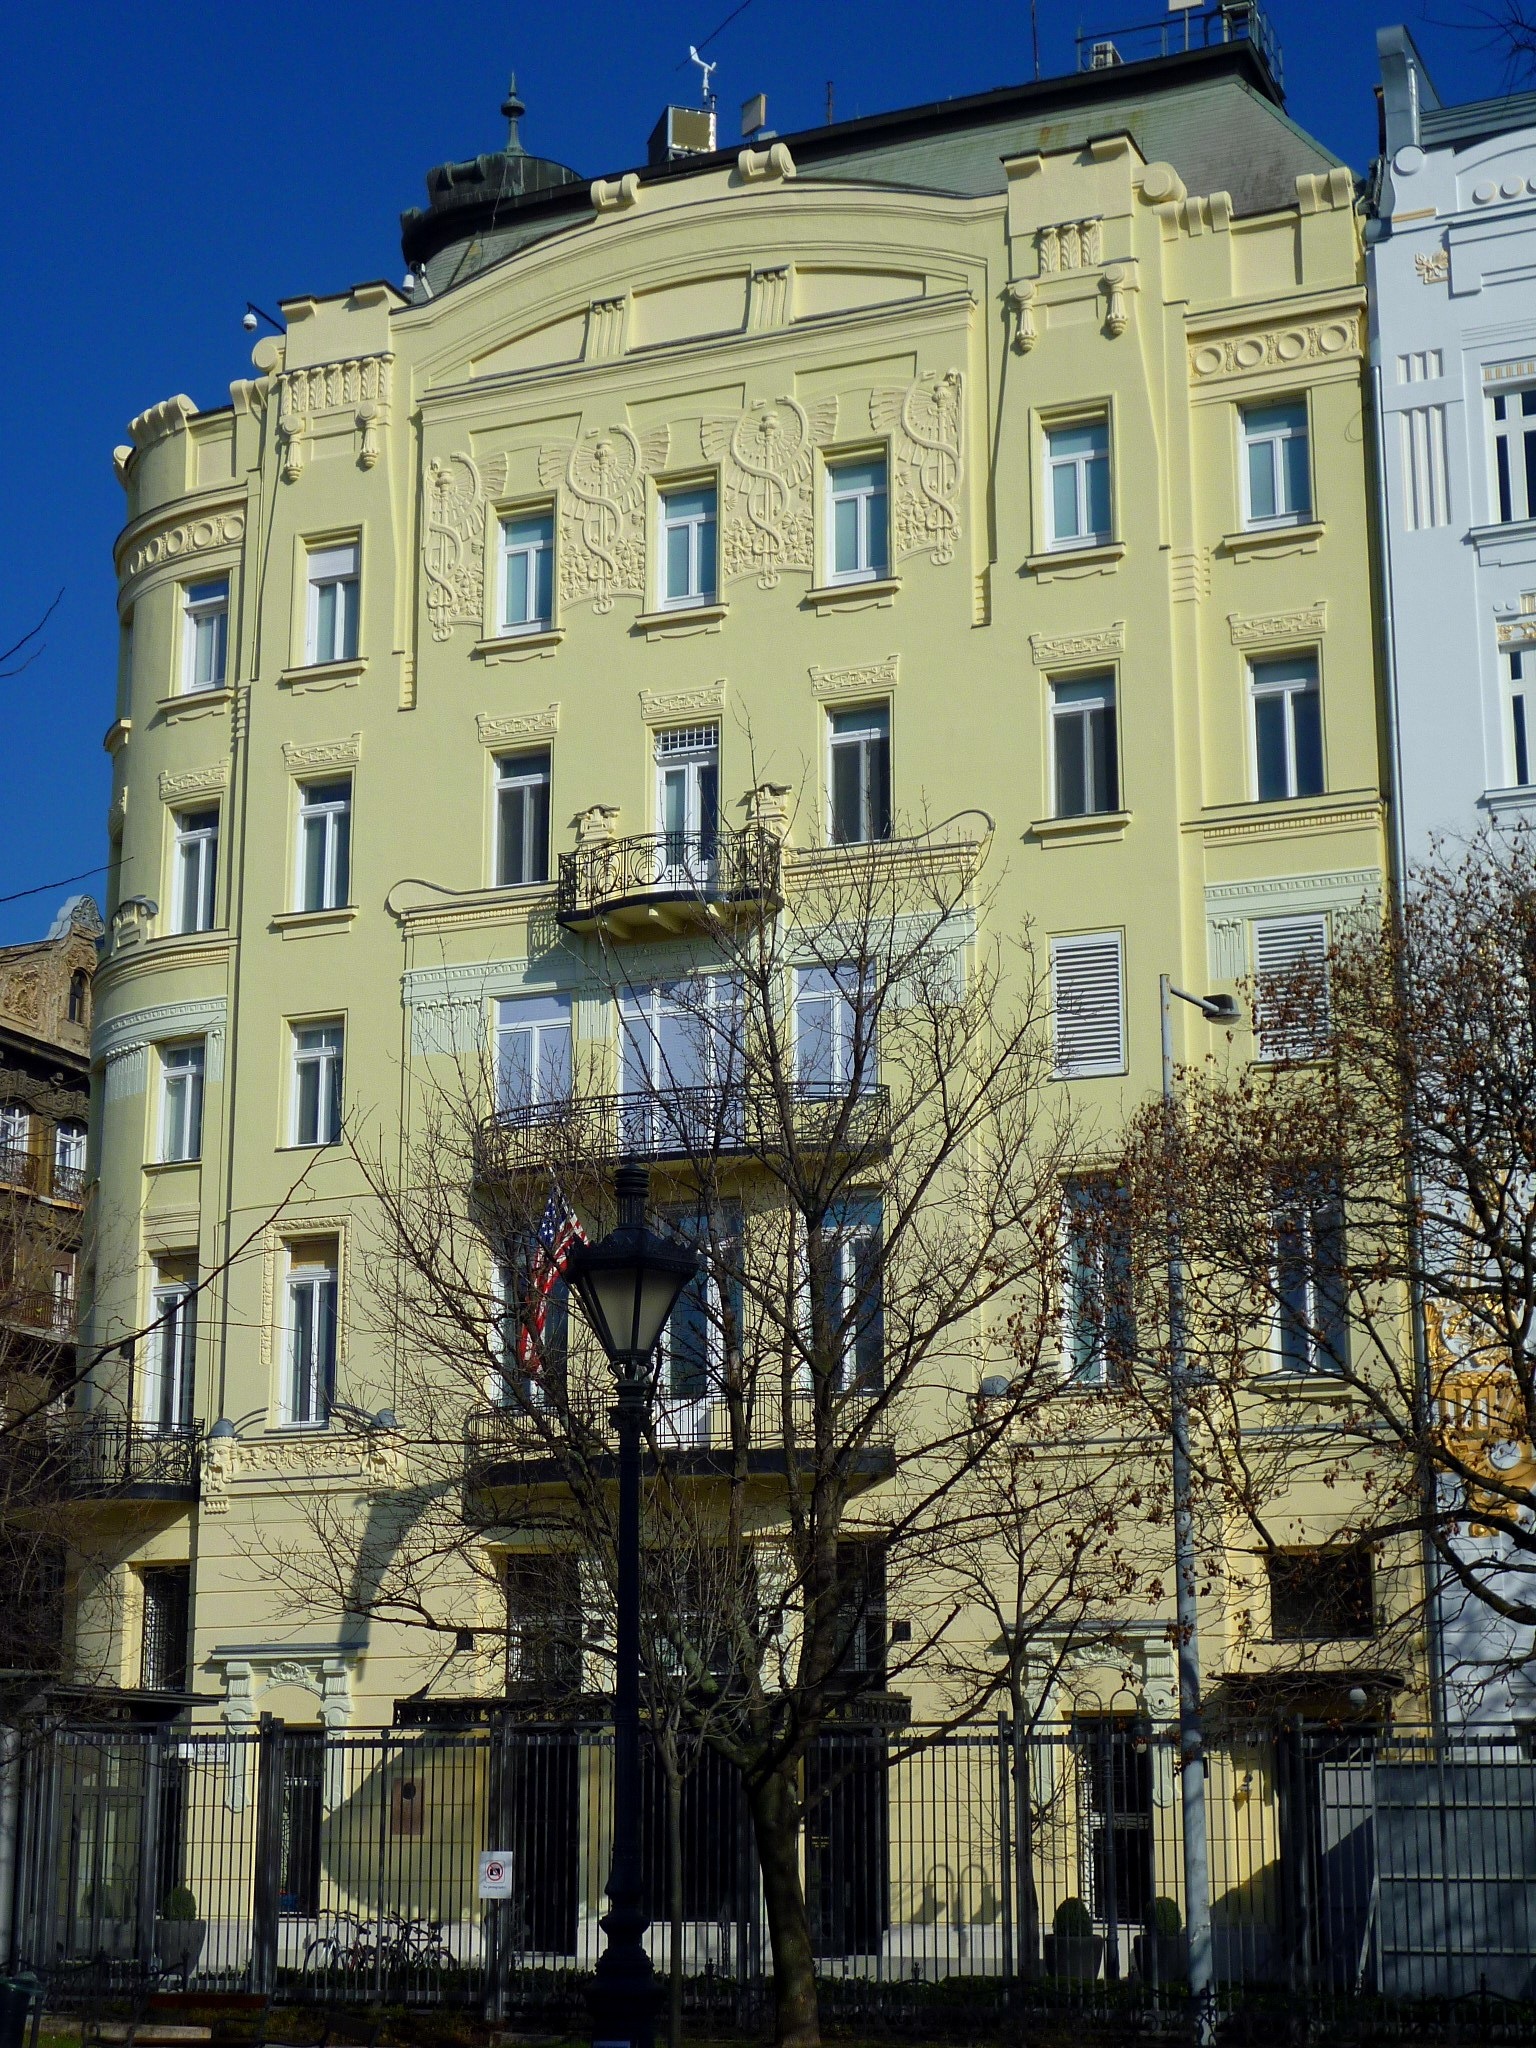
architecture, house, town, building, city, cityscape, downtown, landmark, facade, waterway, tower block, capital, budapest, hungary, neighbourhood, urban area, residential area, american embassy, viennese art nouveau style, freedom square, human settlement